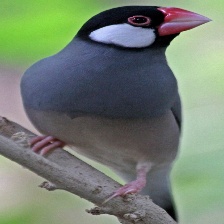
Species: JAVA SPARROW
Scientific name: LONCHURA ORYZIVORA